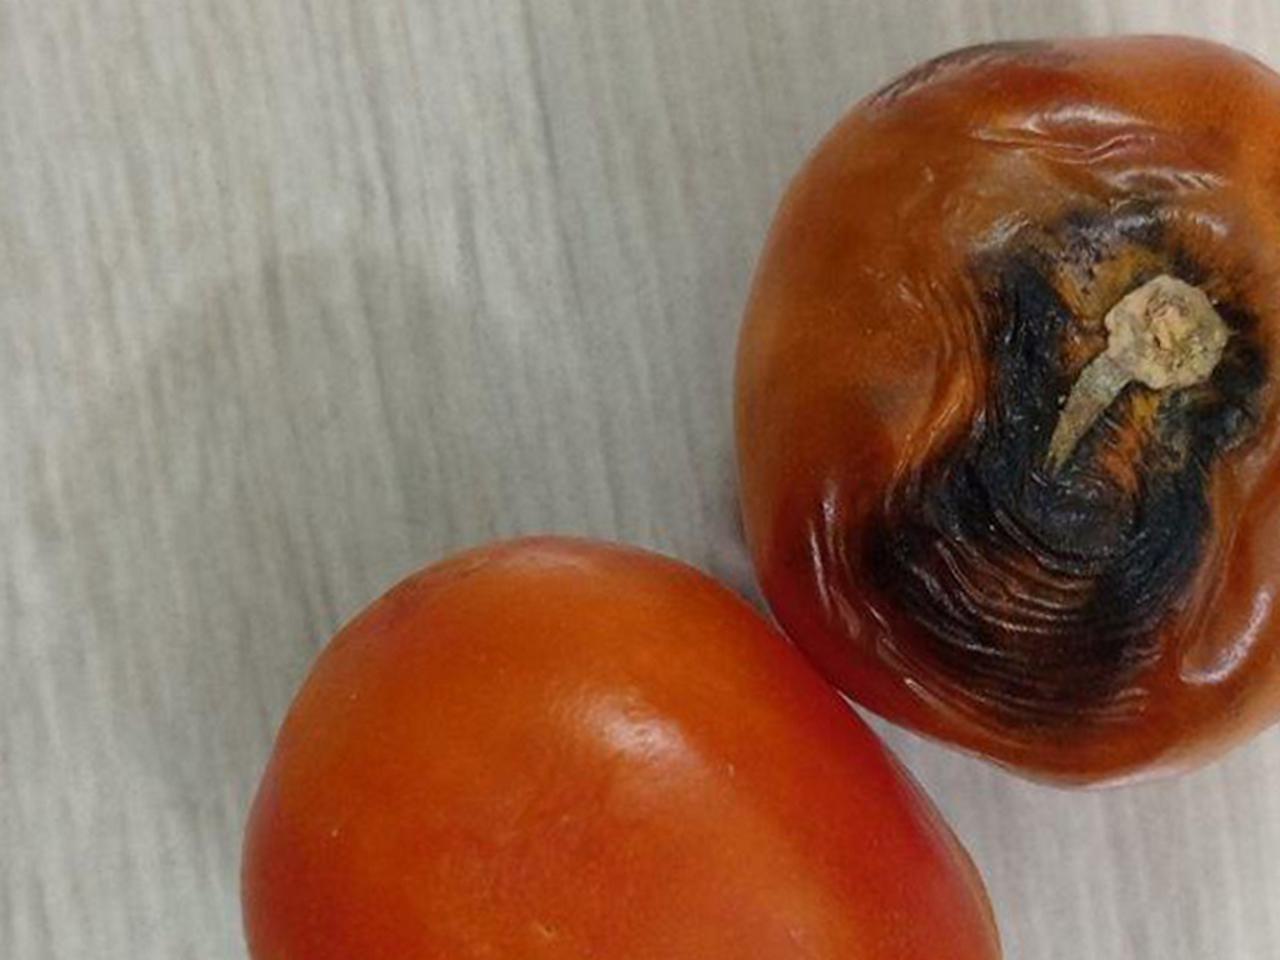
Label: Rotten